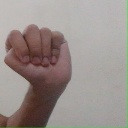
अक्षर: ठ